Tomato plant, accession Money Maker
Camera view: tilt-top (135 deg); turntable rotation: 30 degrees
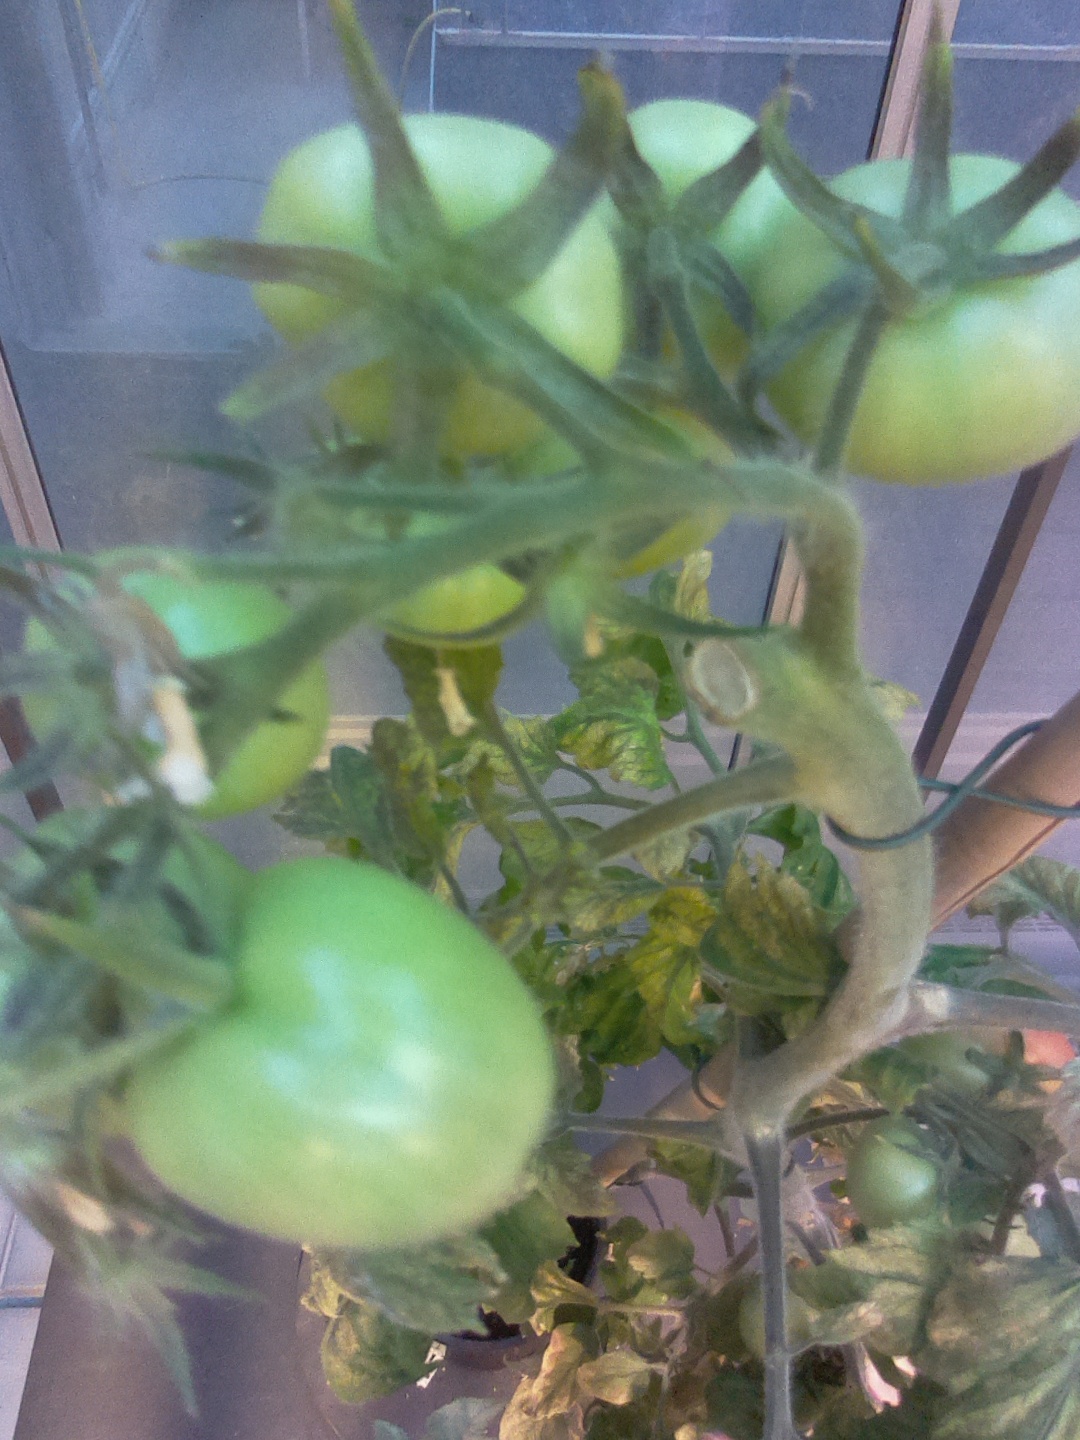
BBCH growth stage 80: fruits start showing typical ripe color (orange -> red)